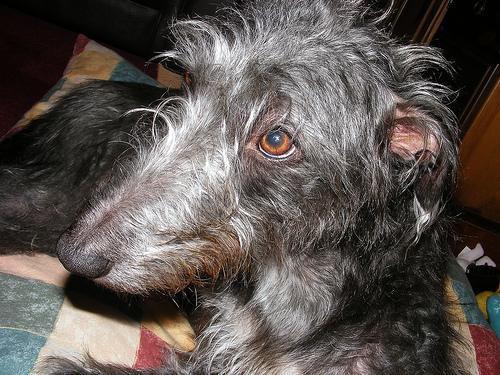
Scottish_deerhound